Hyde Street Studios

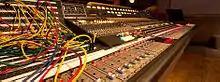
Hyde Street Studios Neve 8038 Console

The echo chamber is a small, unevenly shaped room with walls of irregular lengths and an absence of right angles, to maximize sound reflection while minimizing standing sound waves to achieve long reverb decay times without the comb filtering associated with standing waves.